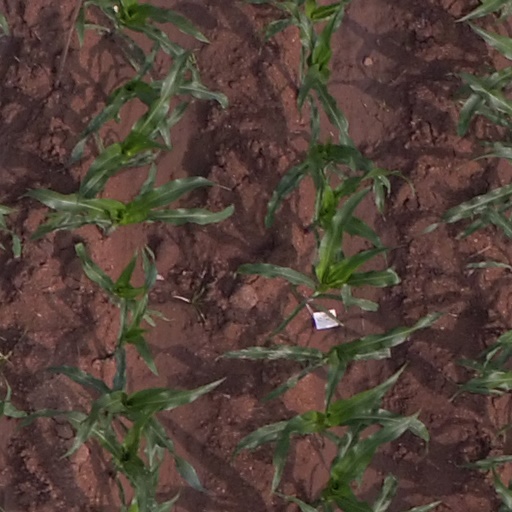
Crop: maize; corn